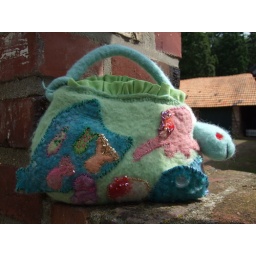
This cute little bag was made by Sandra for her little daughter at my recent &amp;quot;Crazy felting&amp;quot; workshop.